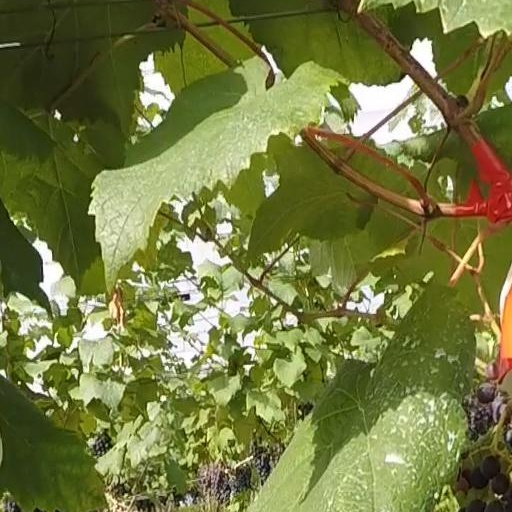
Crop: grape